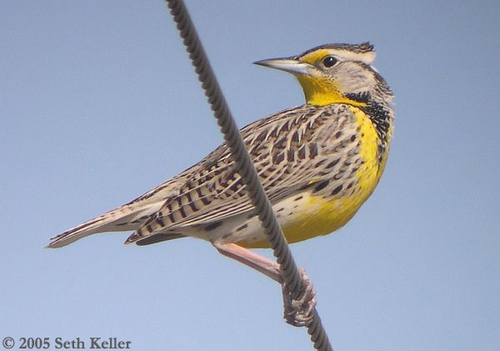
a small yellow breasted bird with a short tail.
this yellow chested bird has gray and black feathers on its back with a short and sharp gray beak.
this bird has a large straight bill, a bright yellow throat, and a yellow superciliary.
a small brown and yellow bird with a short, pointed bill and light tan wings with a yellow belly and throat.
this is a medium sized bird with yellow face and belly with grey feathers along its crown and wings.
this bird is brown with black on its wings and has a long, pointy beak.
this small bird has a yellow breast and multicolored back, it's beak is pointy and white.
this particular bird has a belly that is yellow and whitethe bird has a black throat,yellow breast and belly
this bird has a small yellow body, long brown wings, and a yellow face
Species: Western Meadowlark